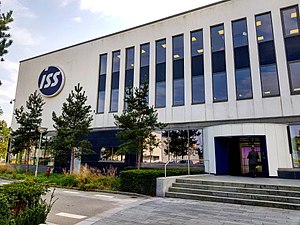
ISS (virksomhed)
ISS' nytt hovedkvarter (2017)
ISS blev grundlagt i København i 1901 og er i dag en af verdens førende udbydere af facility services. ISS tilbyder en række forskellige serviceydelser: rengøring, ejendomsservice, catering, supportservice, sikkerhed og facility management. I 2012 udgjorde ISS' omsætning næsten DKK 80 mia., og ISS har nu flere end 530.000 medarbejdere og egne aktiviteter i mere end 50 lande i Europa, Asien, Nordamerika, Latinamerika samt Stillehavsområdet, som servicerer tusindvis af kunder i både den offentlige og den private sektor. ISS har hovedkontor i København og den administrerende direktør er Jeff Gravenhorst.